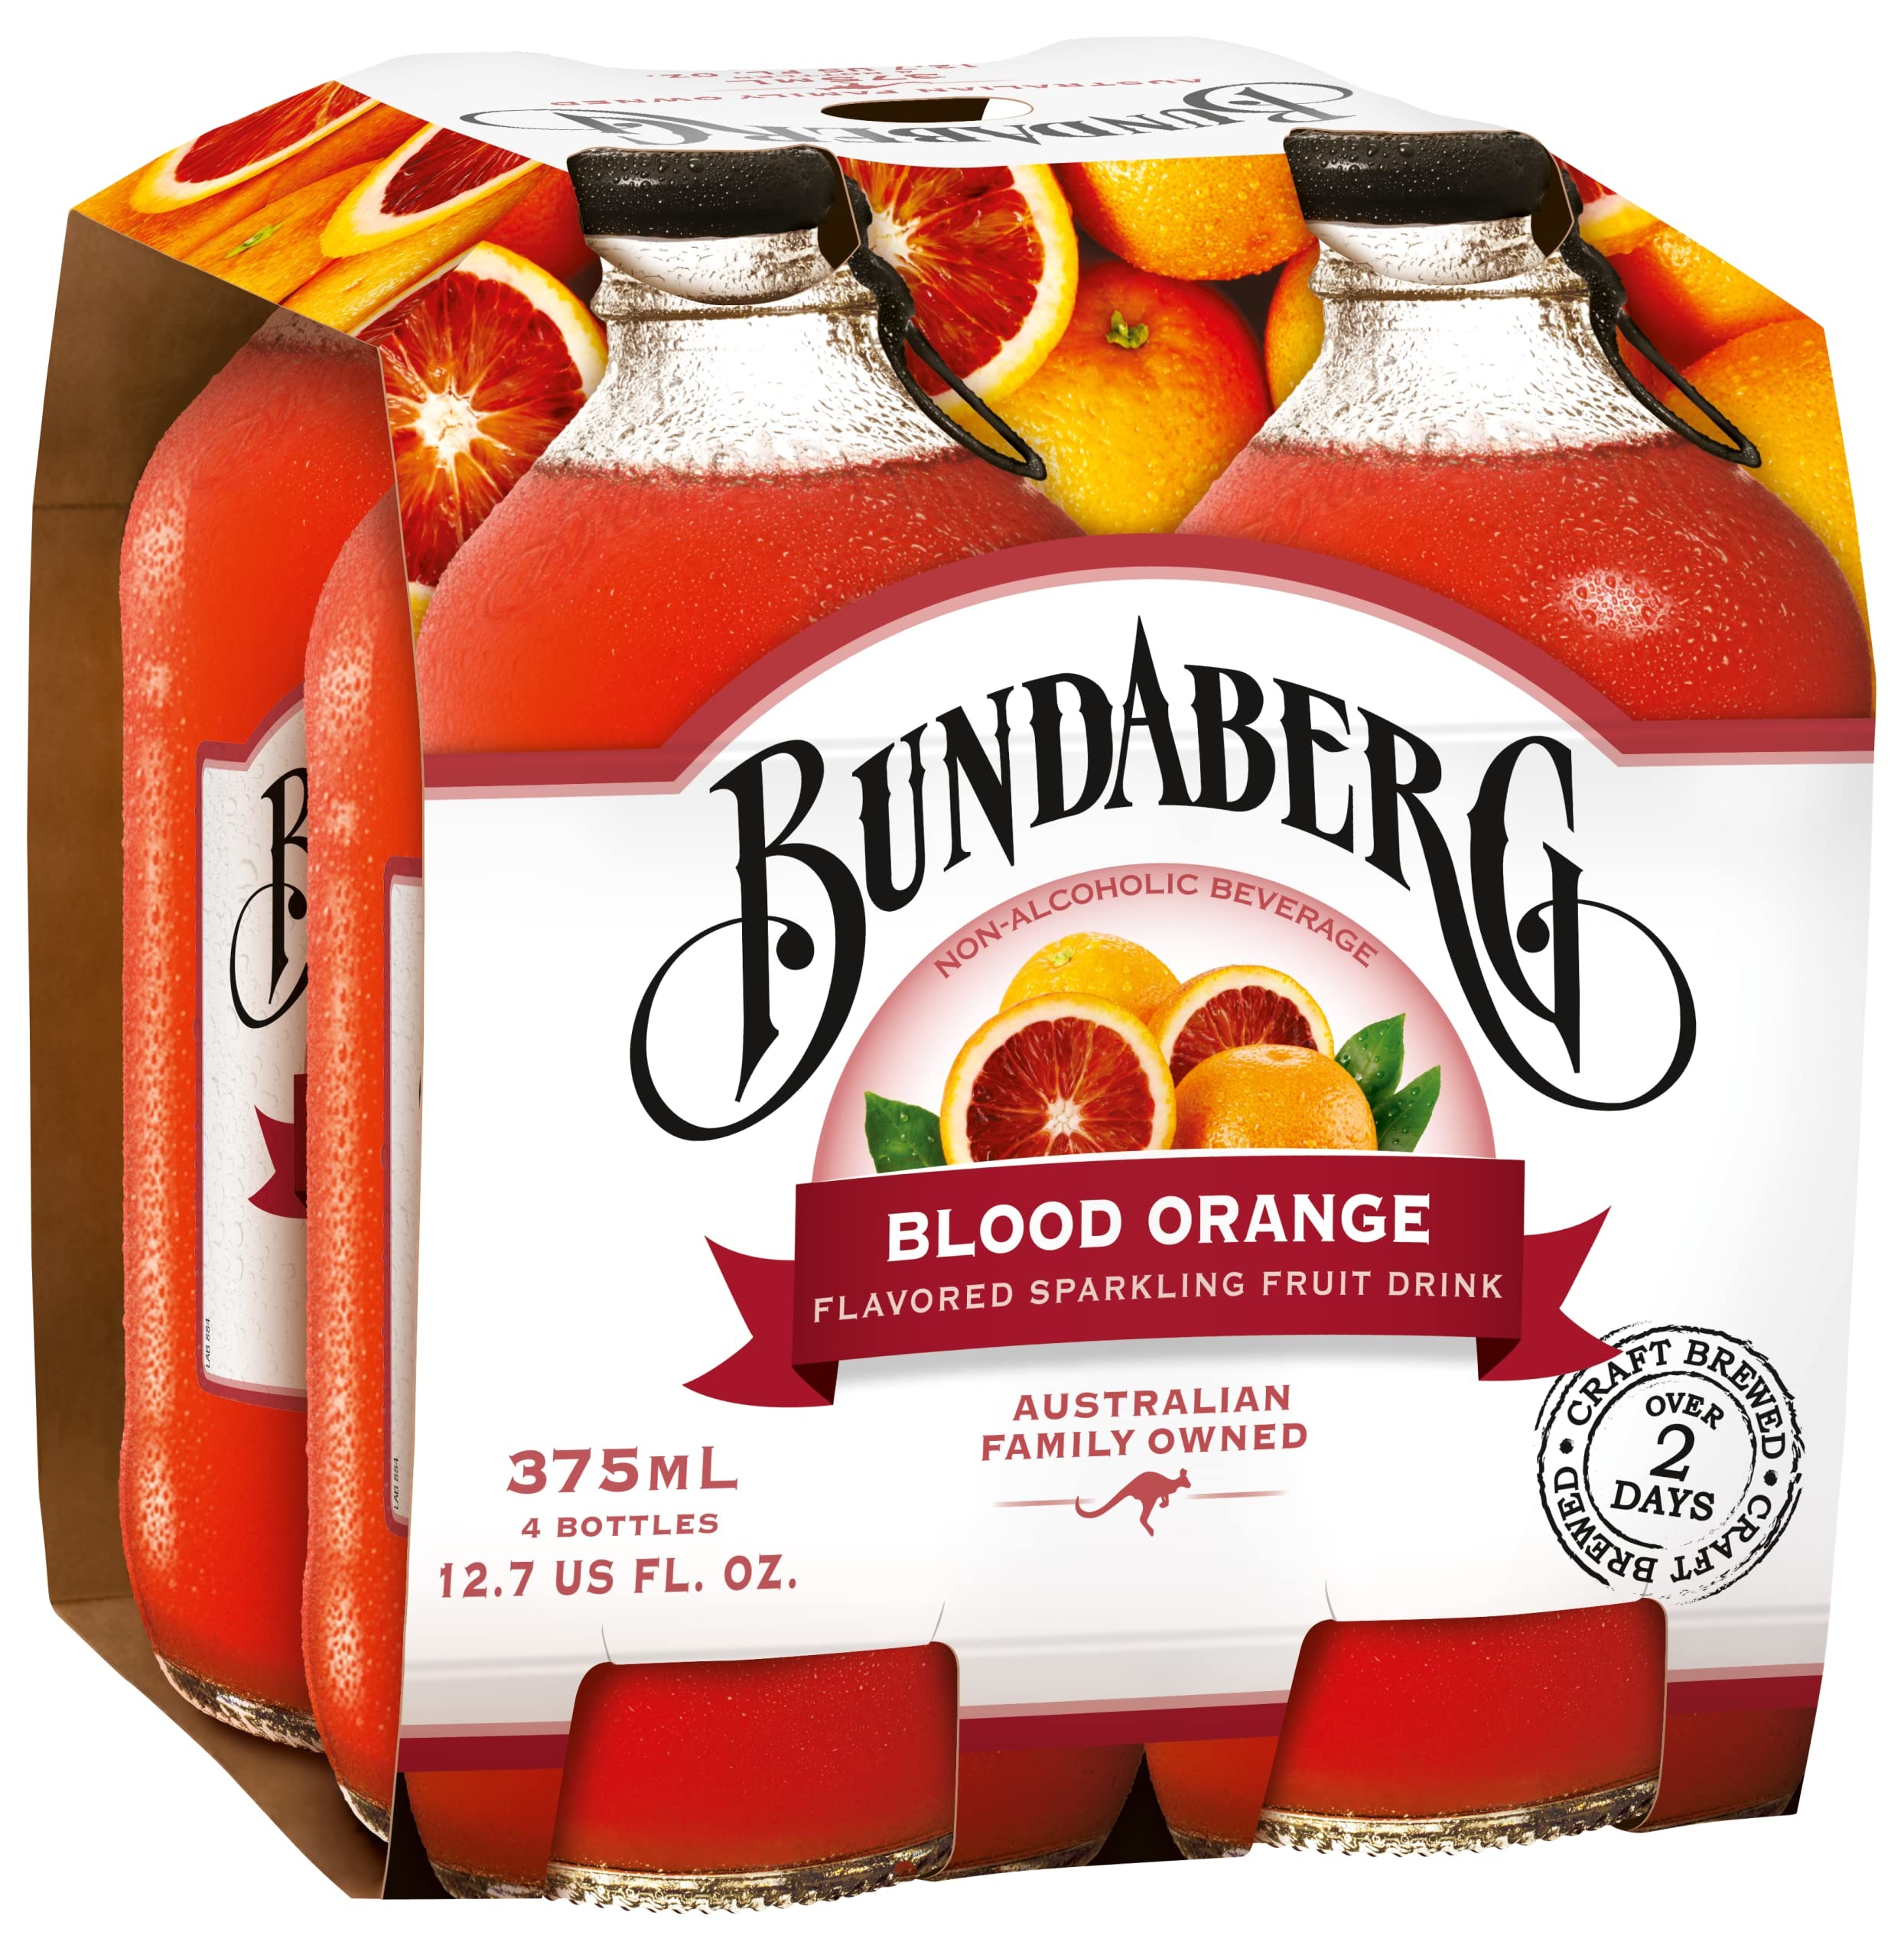
Item Name: Bundaberg Sparking Fruit Drink, Blood Orange, 12.7 fl oz, 4 Count
Bullet Point 1: Includes 4 (12.7oz) glass bottles of Bundaberg Sparkling Fruit Drink, Blood Orange Flavor
Bullet Point 2: Brewed using real Blood Oranges
Bullet Point 3: Brewed over 2 days
Bullet Point 4: Australian family owned
Bullet Point 5: Best enjoyed cold
Bullet Point 6: Refreshing Aussie treat
Value: 50.8
Unit: Fl Oz

Price: 11.89